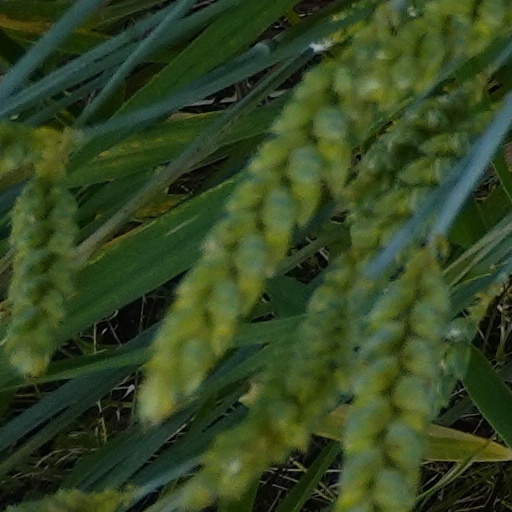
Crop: wheat